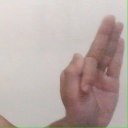
अक्षर: फ